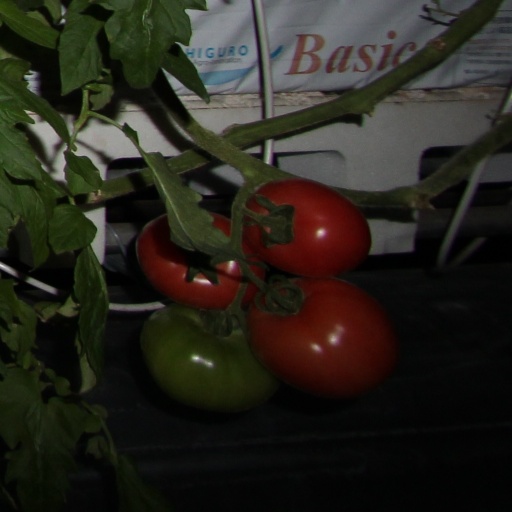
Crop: tomato